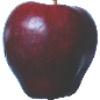
Label: red_delicious_apple